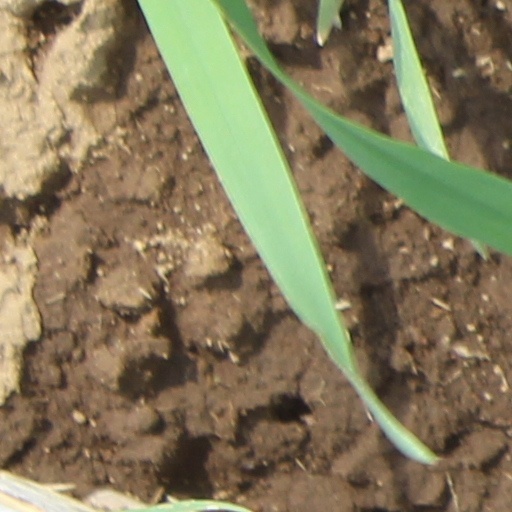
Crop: wheat